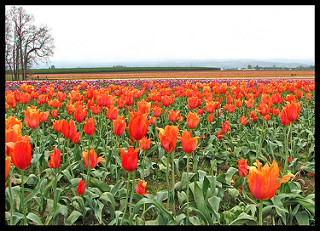
Flower: tulip